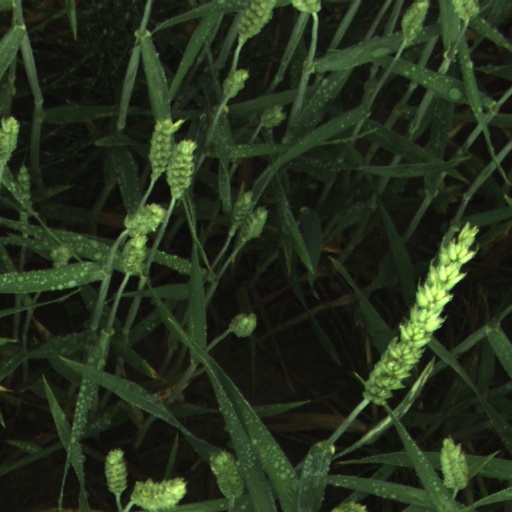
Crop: wheat